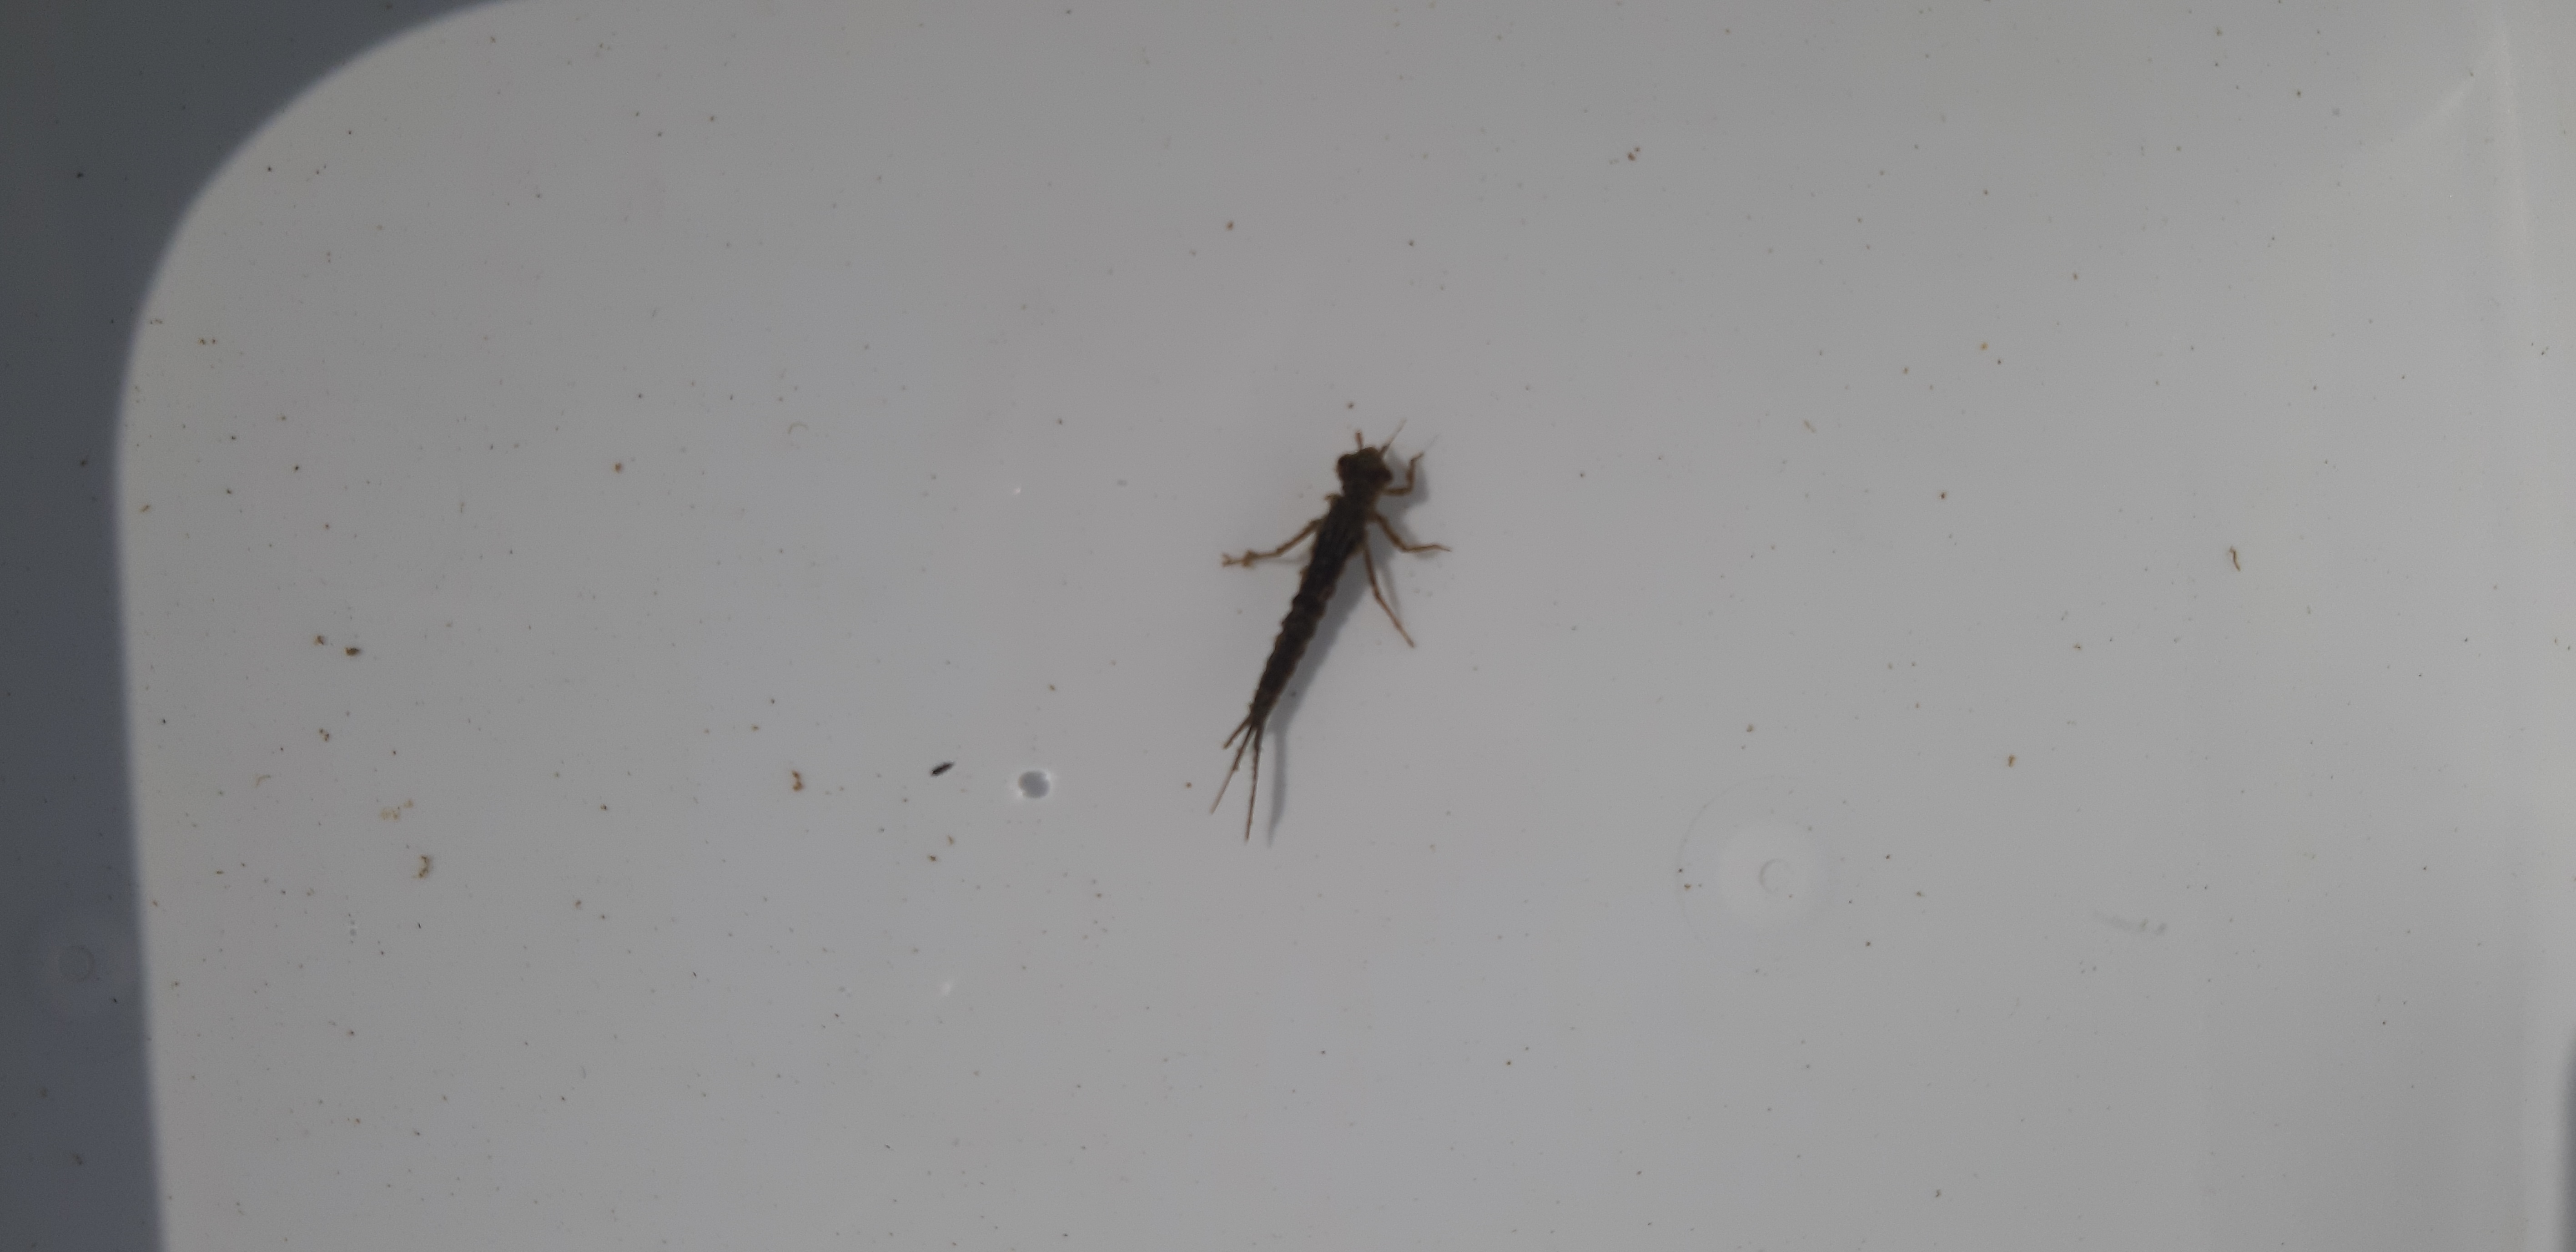
Macroinvertebrate group: damselflies